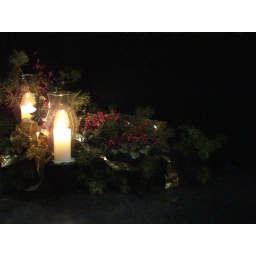
greenery and candle in front of the 24&amp;quot; keyboard riser